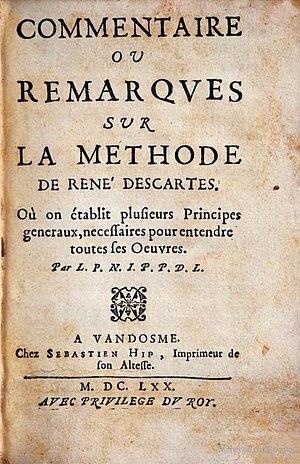
Francine Descartes, née le 19 juillet 1635 à Deventer et morte cinq ans plus tard, le 7 septembre 1640 à Amersfoort, est le seul enfant qu'ait reconnu René Descartes et le fruit de la seule relation sexuelle certaine qu'on lui connaisse. Sa mère est une servante hollandaise prénommée Helena. Si courte qu'ait été la vie de la fillette, sa présence aux côtés de son père semble avoir eu une incidence sur l'activité intellectuelle de ce dernier, qui, peu après sa naissance, se décide à publier ses travaux et s'intéresse aux moyens de prolonger la vie. La relation extra-maritale dont Francine a été le fruit a par ailleurs alimenté les polémiques suscitées par les prises de position philosophiques de Descartes.